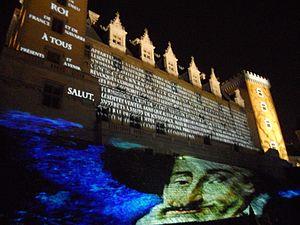
Château de Pau durant un spectacle d'illuminations
Le château de Pau est un château défensif et de plaisance situé à Pau, chef-lieu du département français des Pyrénées-Atlantiques en région Nouvelle-Aquitaine. Sa construction s'étale du XIIᵉ au XIXᵉ siècle et il est classé monument historique en 1840. Il accueille depuis 1927 le musée national du château de Pau, consacré à la mémoire et au règne du roi de France et de Navarre Henri IV, né en 1553 au château.